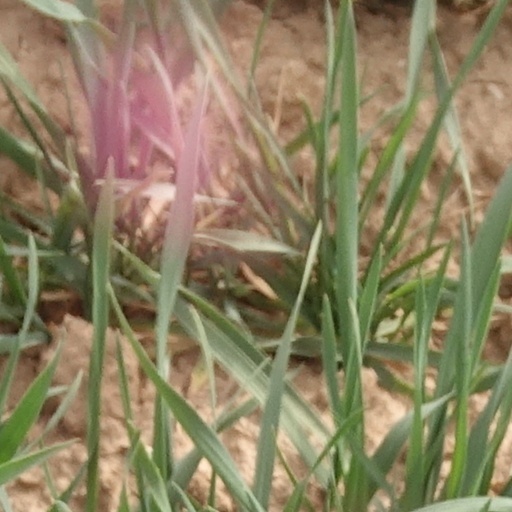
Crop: wheat